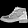
Label: Ankle boot